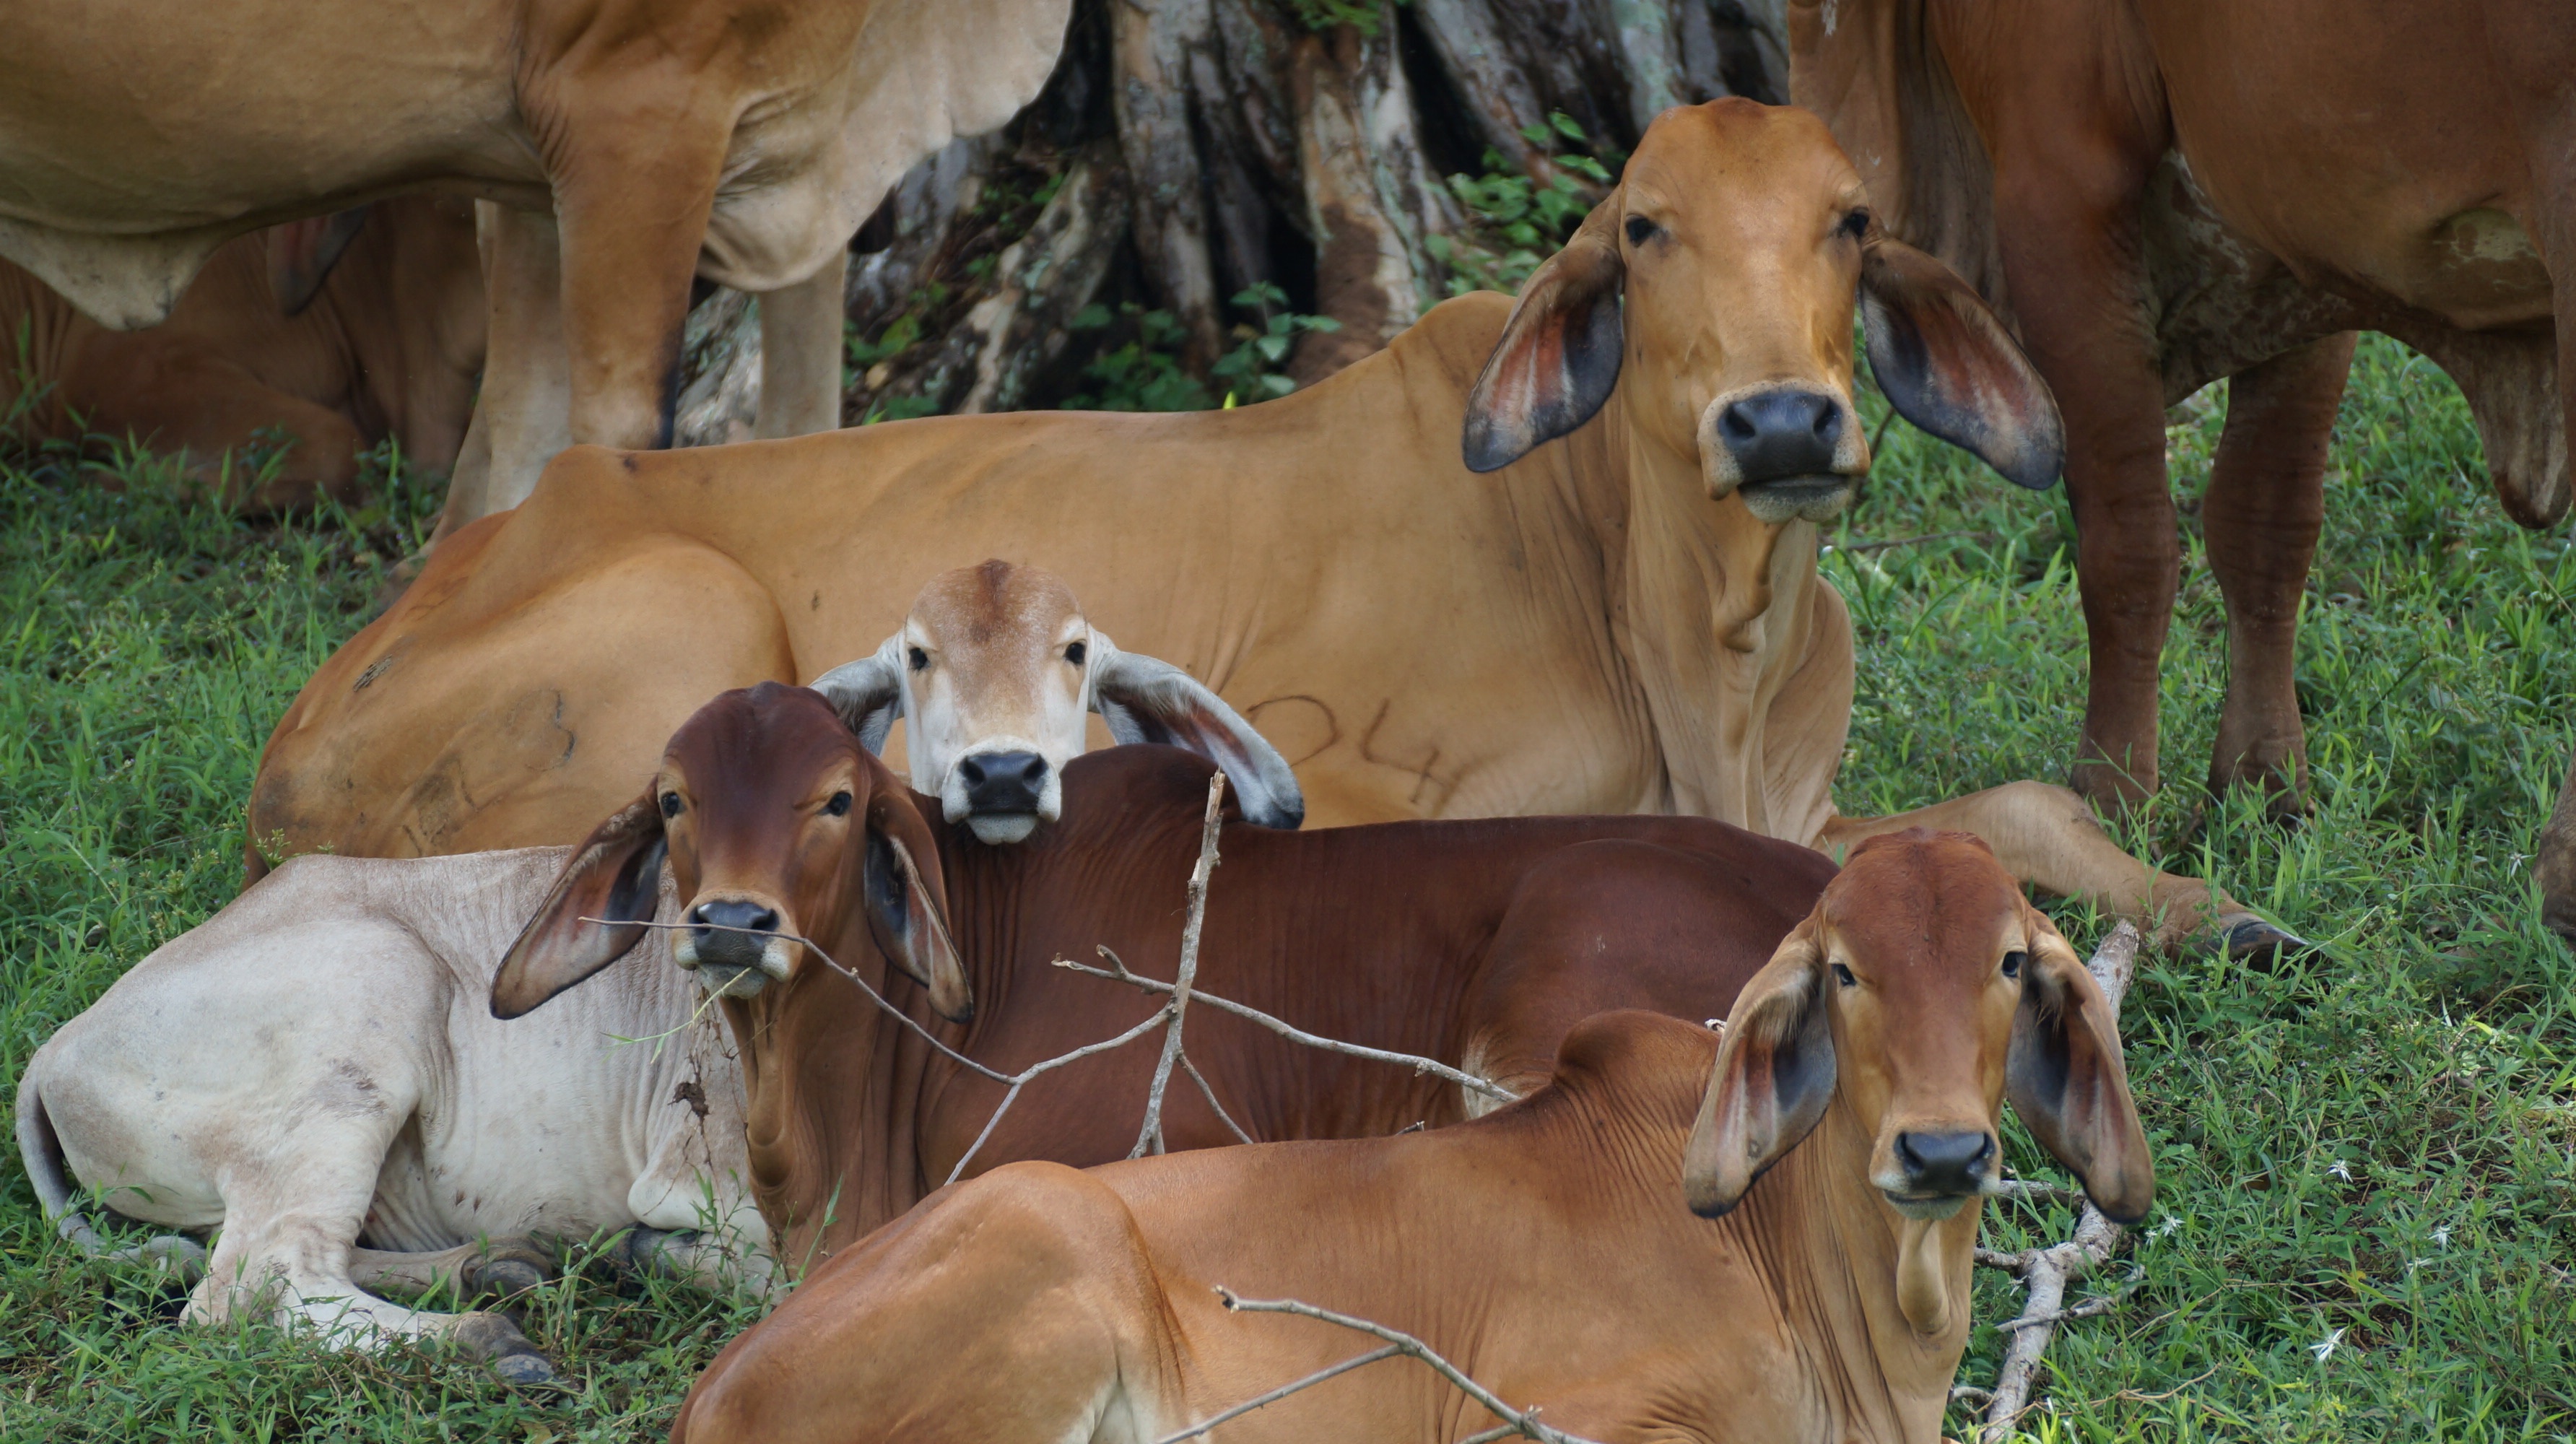
field, farm, cow, herd, pasture, grazing, livestock, horse, mammal, animals, vertebrate, mare, foal, cattle like mammal, horse like mammal, mustang horse, animal sports